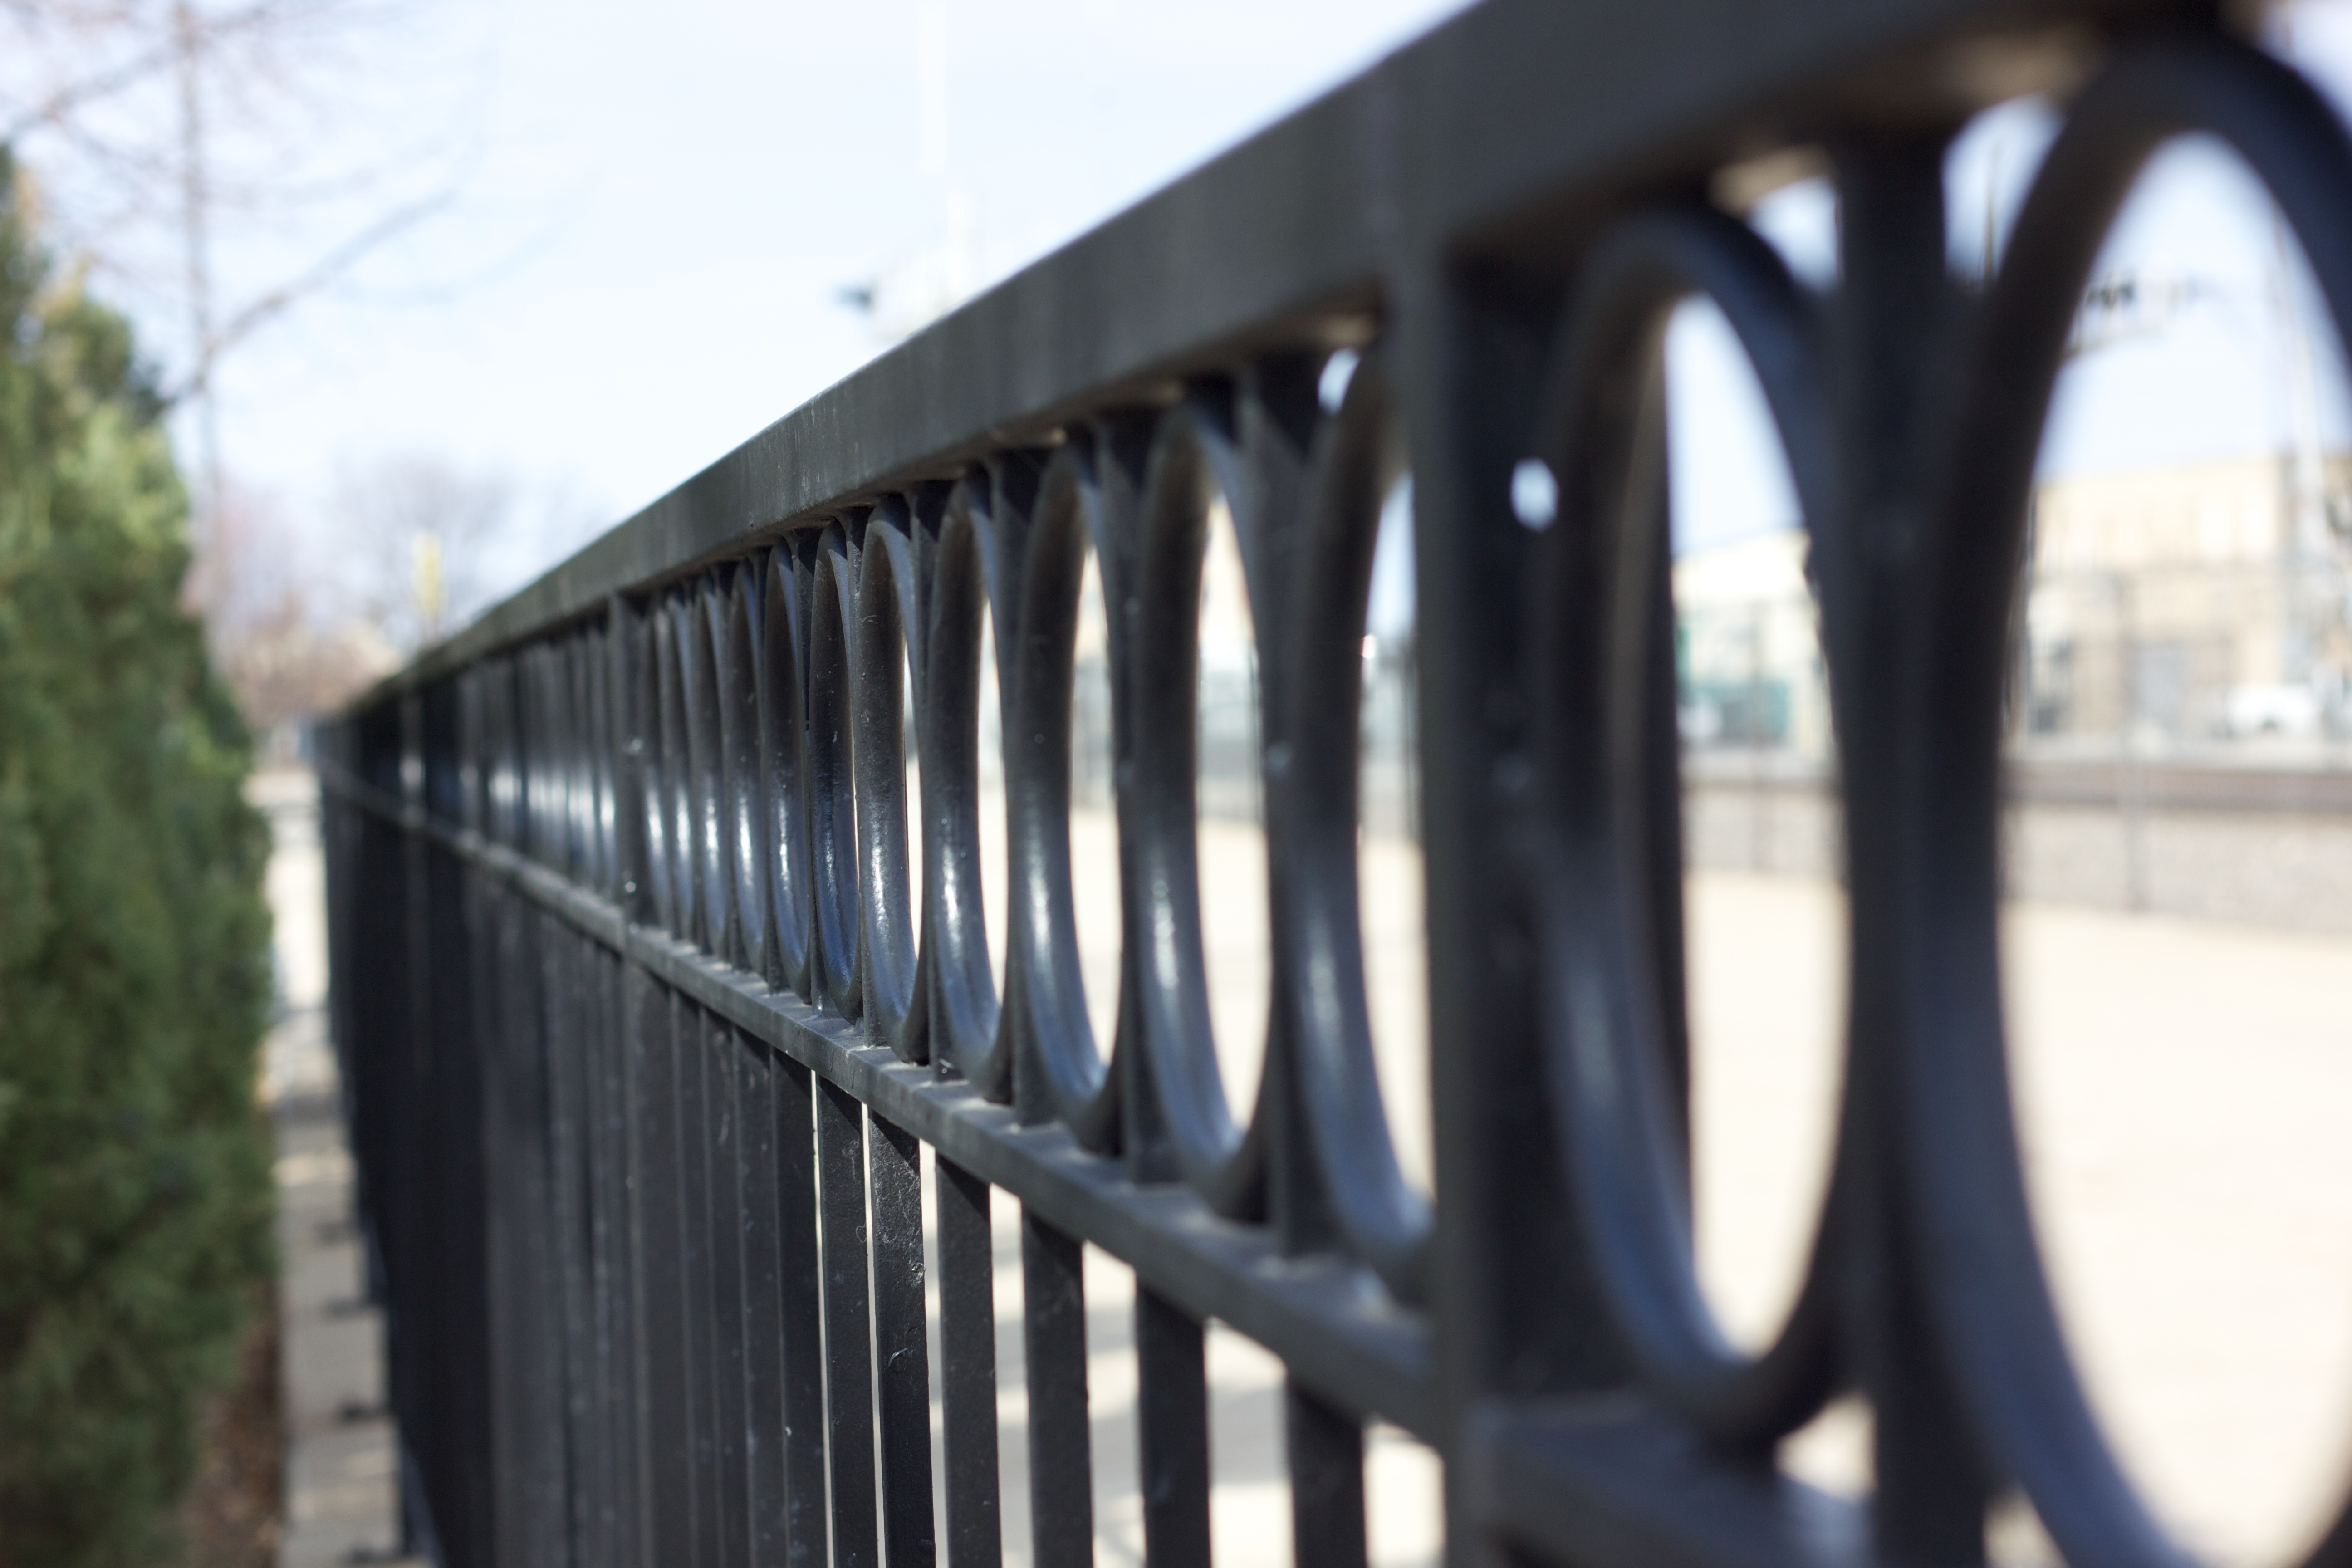
fence, bridge, texture, steel, transport, pattern, metal, gate, handrail, design, barrier, iron, metallic